Brown-Chenault House

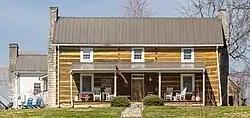

The Brown-Chenault House, also known as Campbell Farm, is a historic house in Castalian Springs, Tennessee, United States.